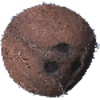
Label: Cocos 1